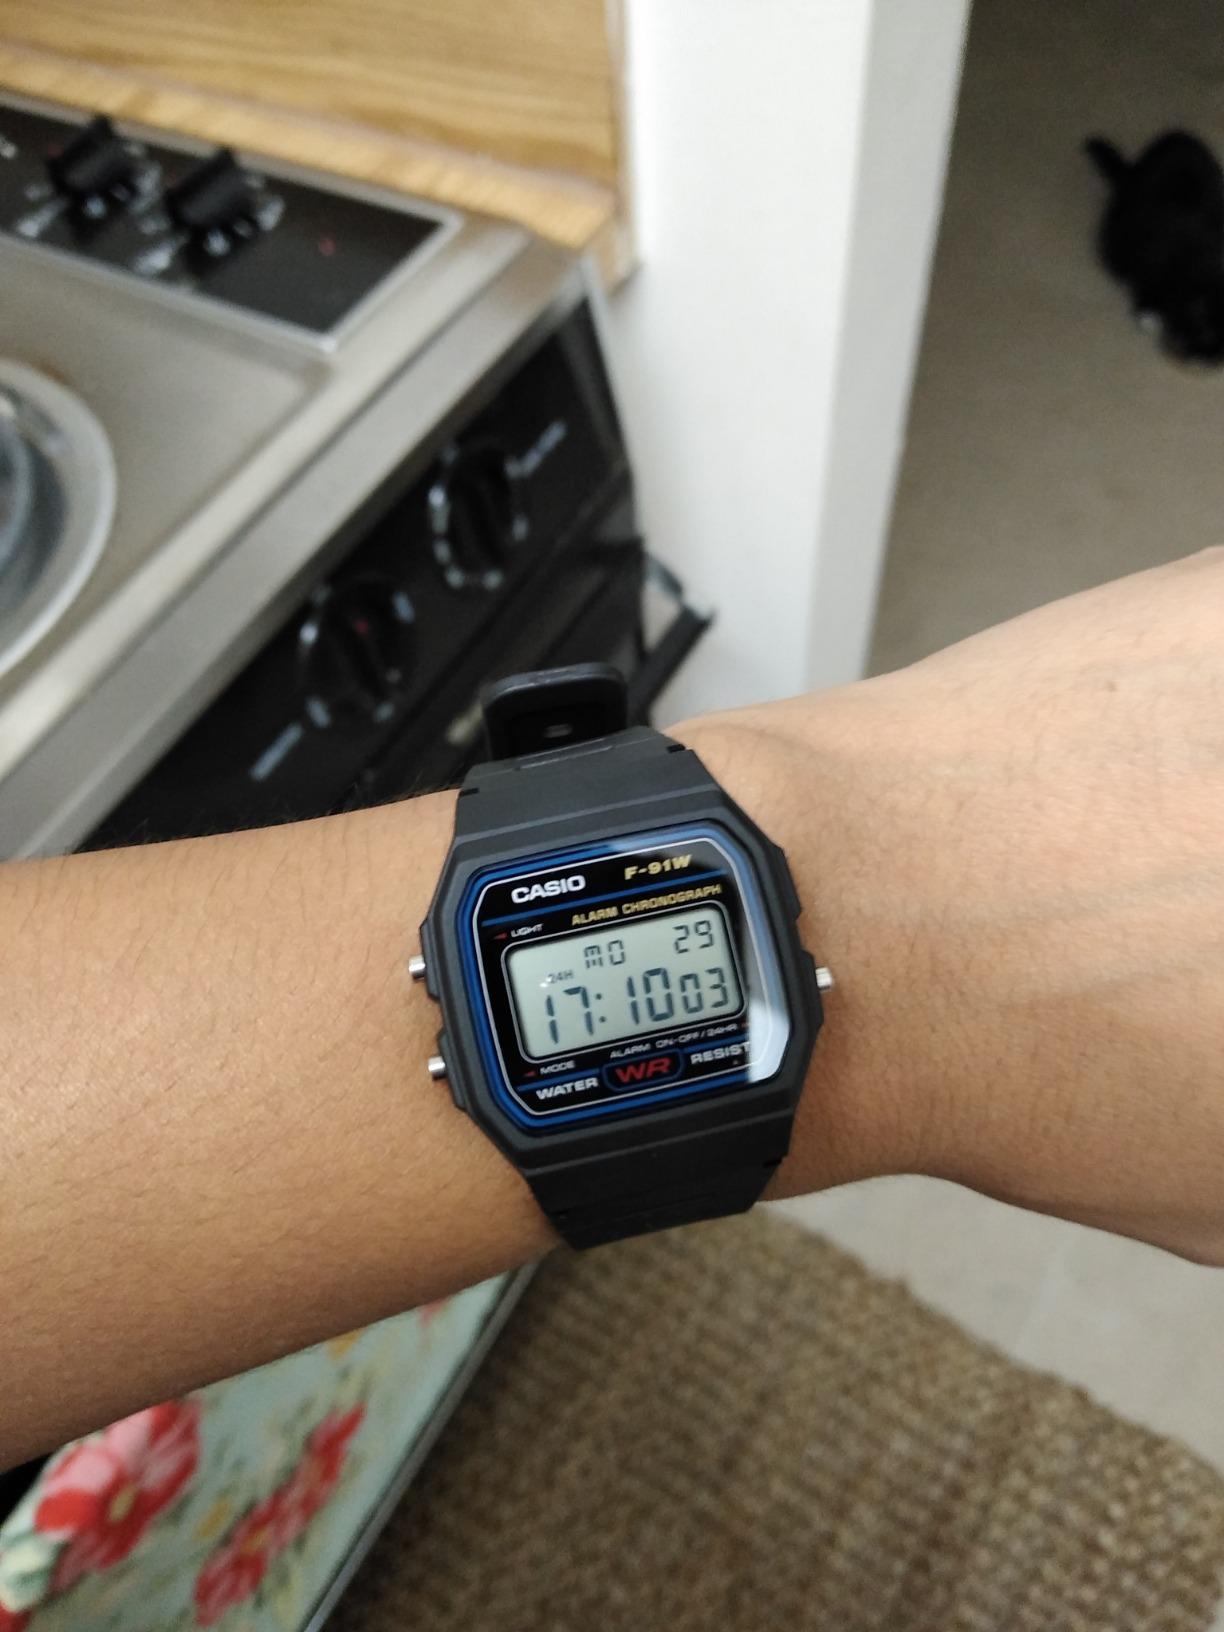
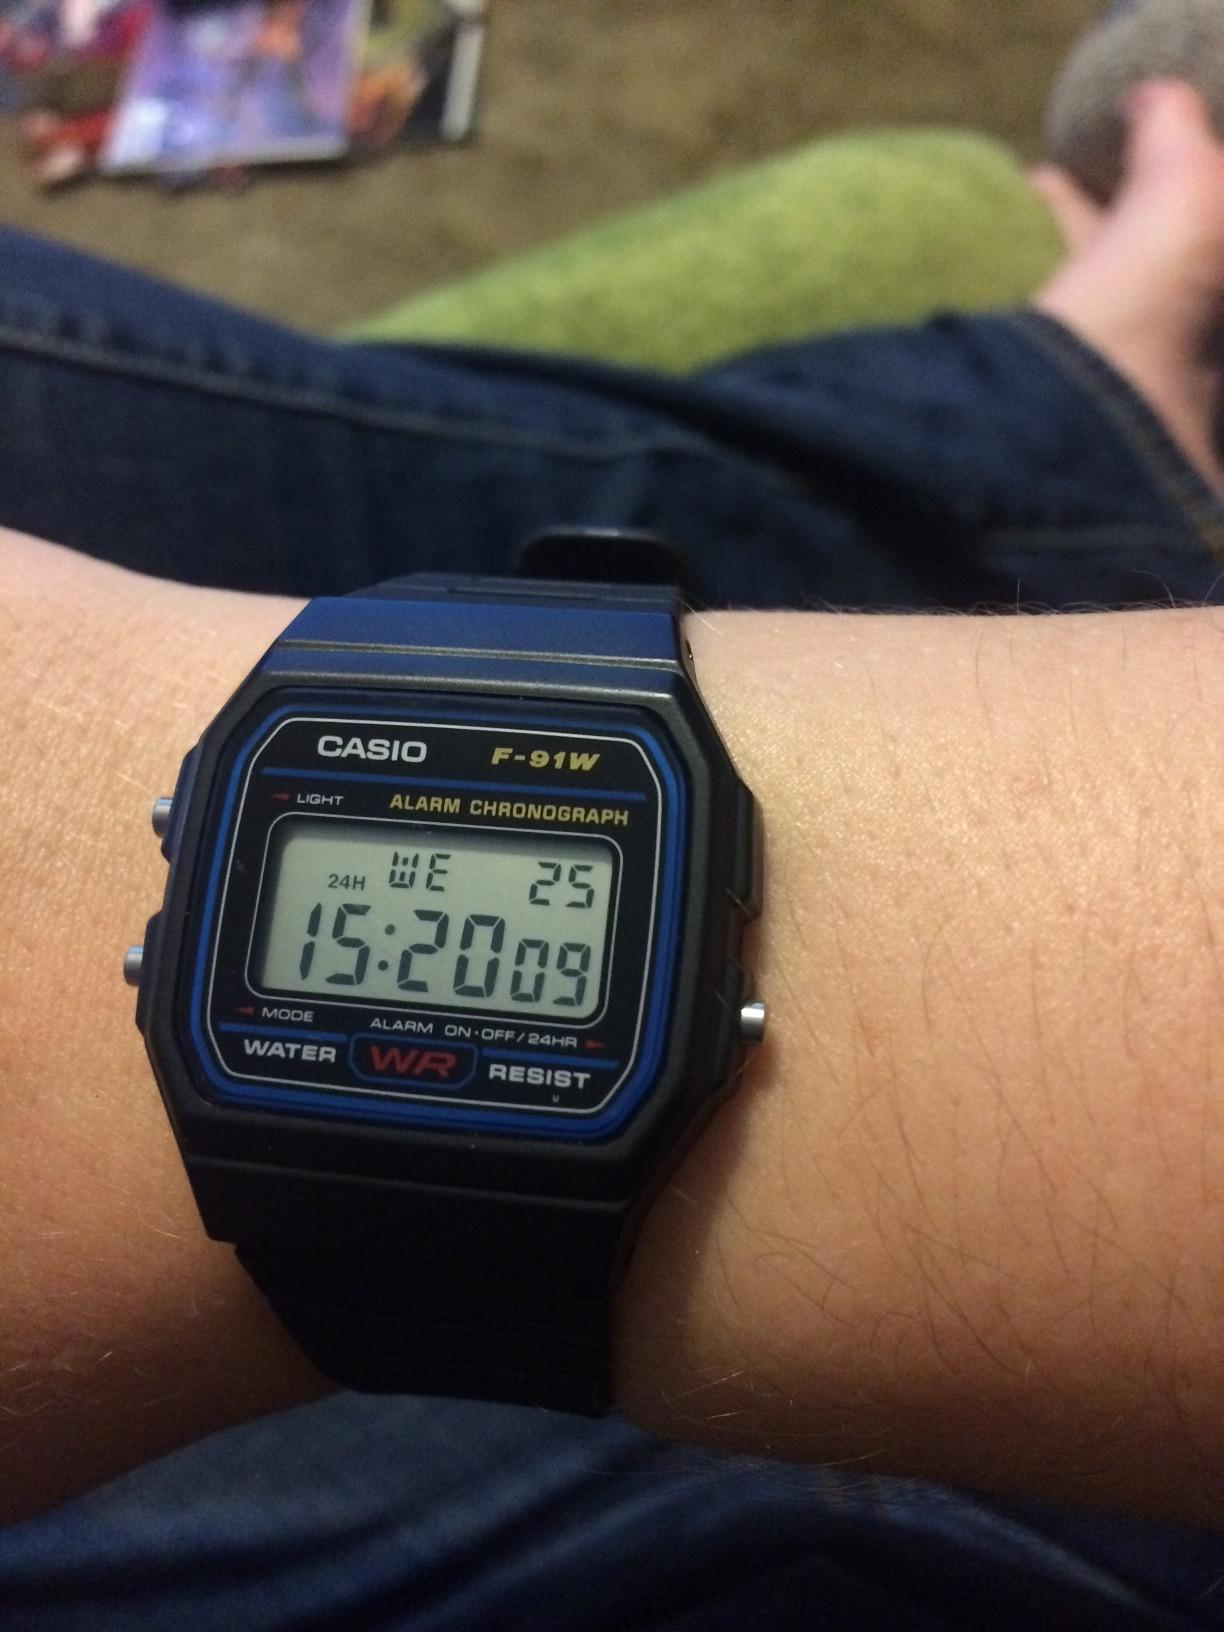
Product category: accessories_watch
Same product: yes